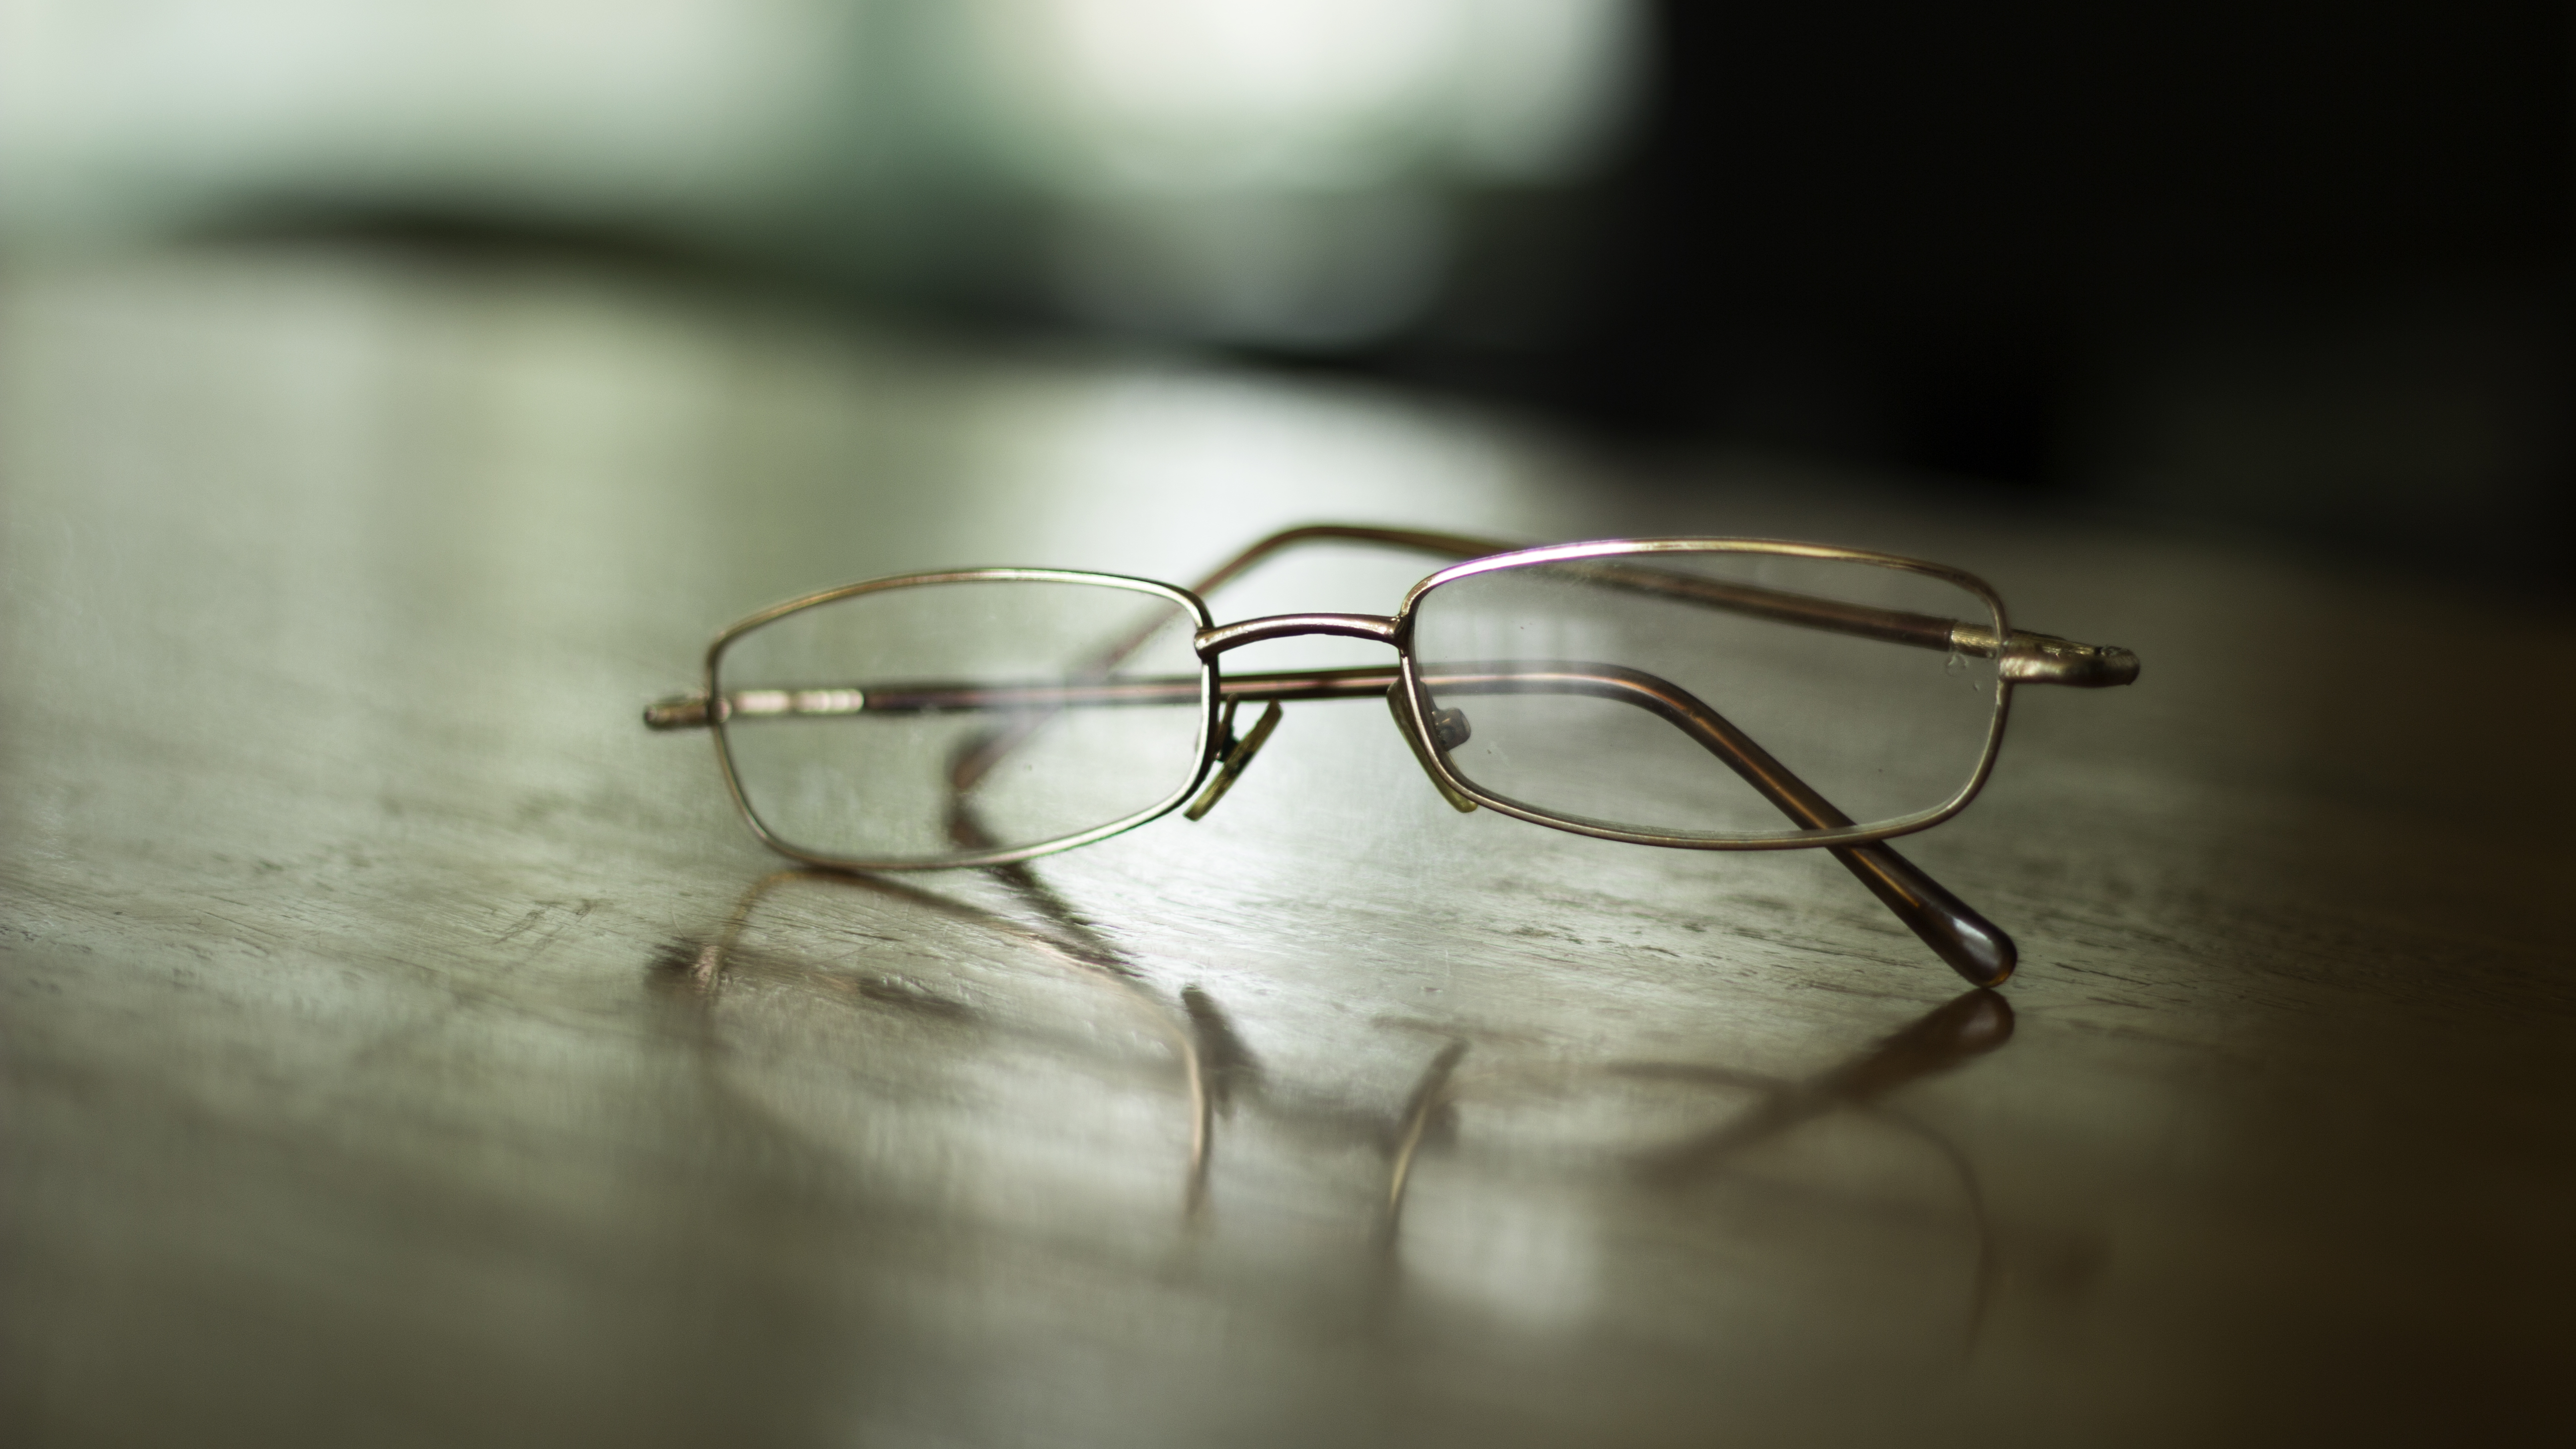
white, photography, old, green, black, close up, sunglasses, glasses, eyewear, macro photography, thing, vision care